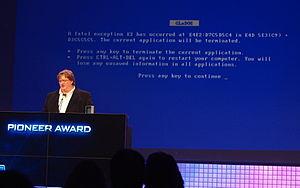
Gabe Newell à la Game Developers Conference en 2010.
Portal 2 est un jeu vidéo de plates-formes et de réflexion en vue subjective développé et édité par Valve. Le jeu paraît sur Windows, OS X, PlayStation 3 et Xbox 360 le 19 avril 2011 en Amérique du Nord, et le surlendemain pour le reste du monde. La version pour Linux a été mise en bêta-test le 25 février 2014. La version du jeu sur disque optique est distribuée par Electronic Arts, tandis que la distribution en ligne pour Windows et OS X est gérée par le service de diffusion de contenu de Valve, Steam. Portal 2 est annoncé le 5 mars 2010 à la suite d'un jeu en réalité alternée d'une semaine basé sur les nouveaux correctifs apportés au jeu original. Avant la sortie du jeu sur Steam, l'entreprise met en vente un deuxième jeu en réalité alternée, Potato Sack, portant sur treize titres développés indépendamment, qui aboutit à une parodie de calcul distribué permettant de télécharger Portal 2 dix heures avant sa sortie.